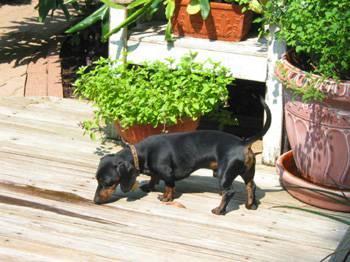
dog